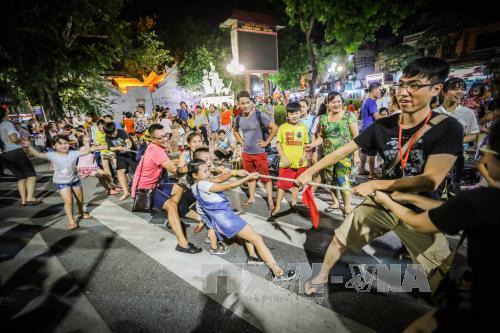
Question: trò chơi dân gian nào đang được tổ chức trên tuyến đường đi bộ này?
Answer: trò kéo co